Jozien Bensing

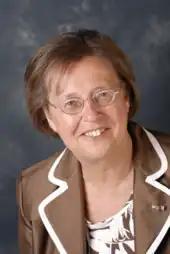
Bensing in 2007. Photo by NWO/Arie Wapenaar

Josina Maria "Jozien" Bensing (born 12 March 1950) is a Dutch clinical psychologist. Bensing was director of the (NIVEL) between 1985 and 2008. Since 1993, she has been a professor of clinical and healthcare psychology at Utrecht University. Bensing was a winner of the 2006 Spinoza Prize.